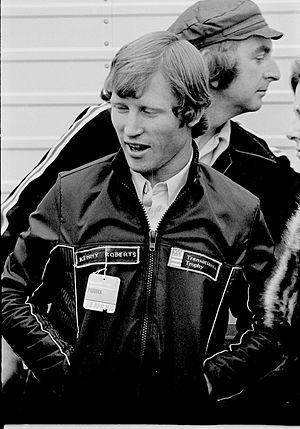
Kenny Roberts, né le 31 décembre 1951 à Modesto en Californie, est un pilote de vitesse moto. Il fut le premier américain à remporter le championnat du monde de vitesse moto en catégorie 500 cm3.